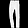
Label: Trouser